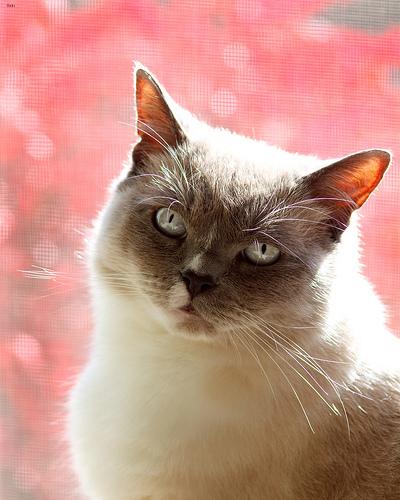
Breed: Ragdoll